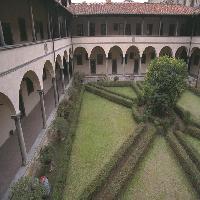
Weather: cloudy or overcast